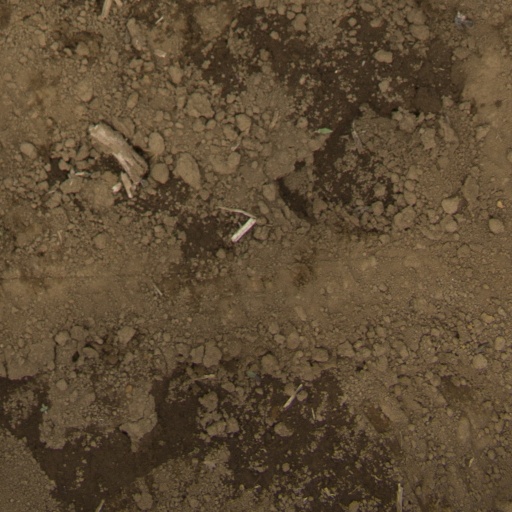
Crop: Jerusalem artichoke